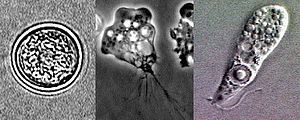
Naegleria fowleri
De tre stadier i Naegleria fowleris liv
Naegleria fowleri er en frygtet amøbe-agtig eukaryot der lever i ferskvand, og som i sjældne tilfælde inficerer menneskets hjerne med døden til følge.